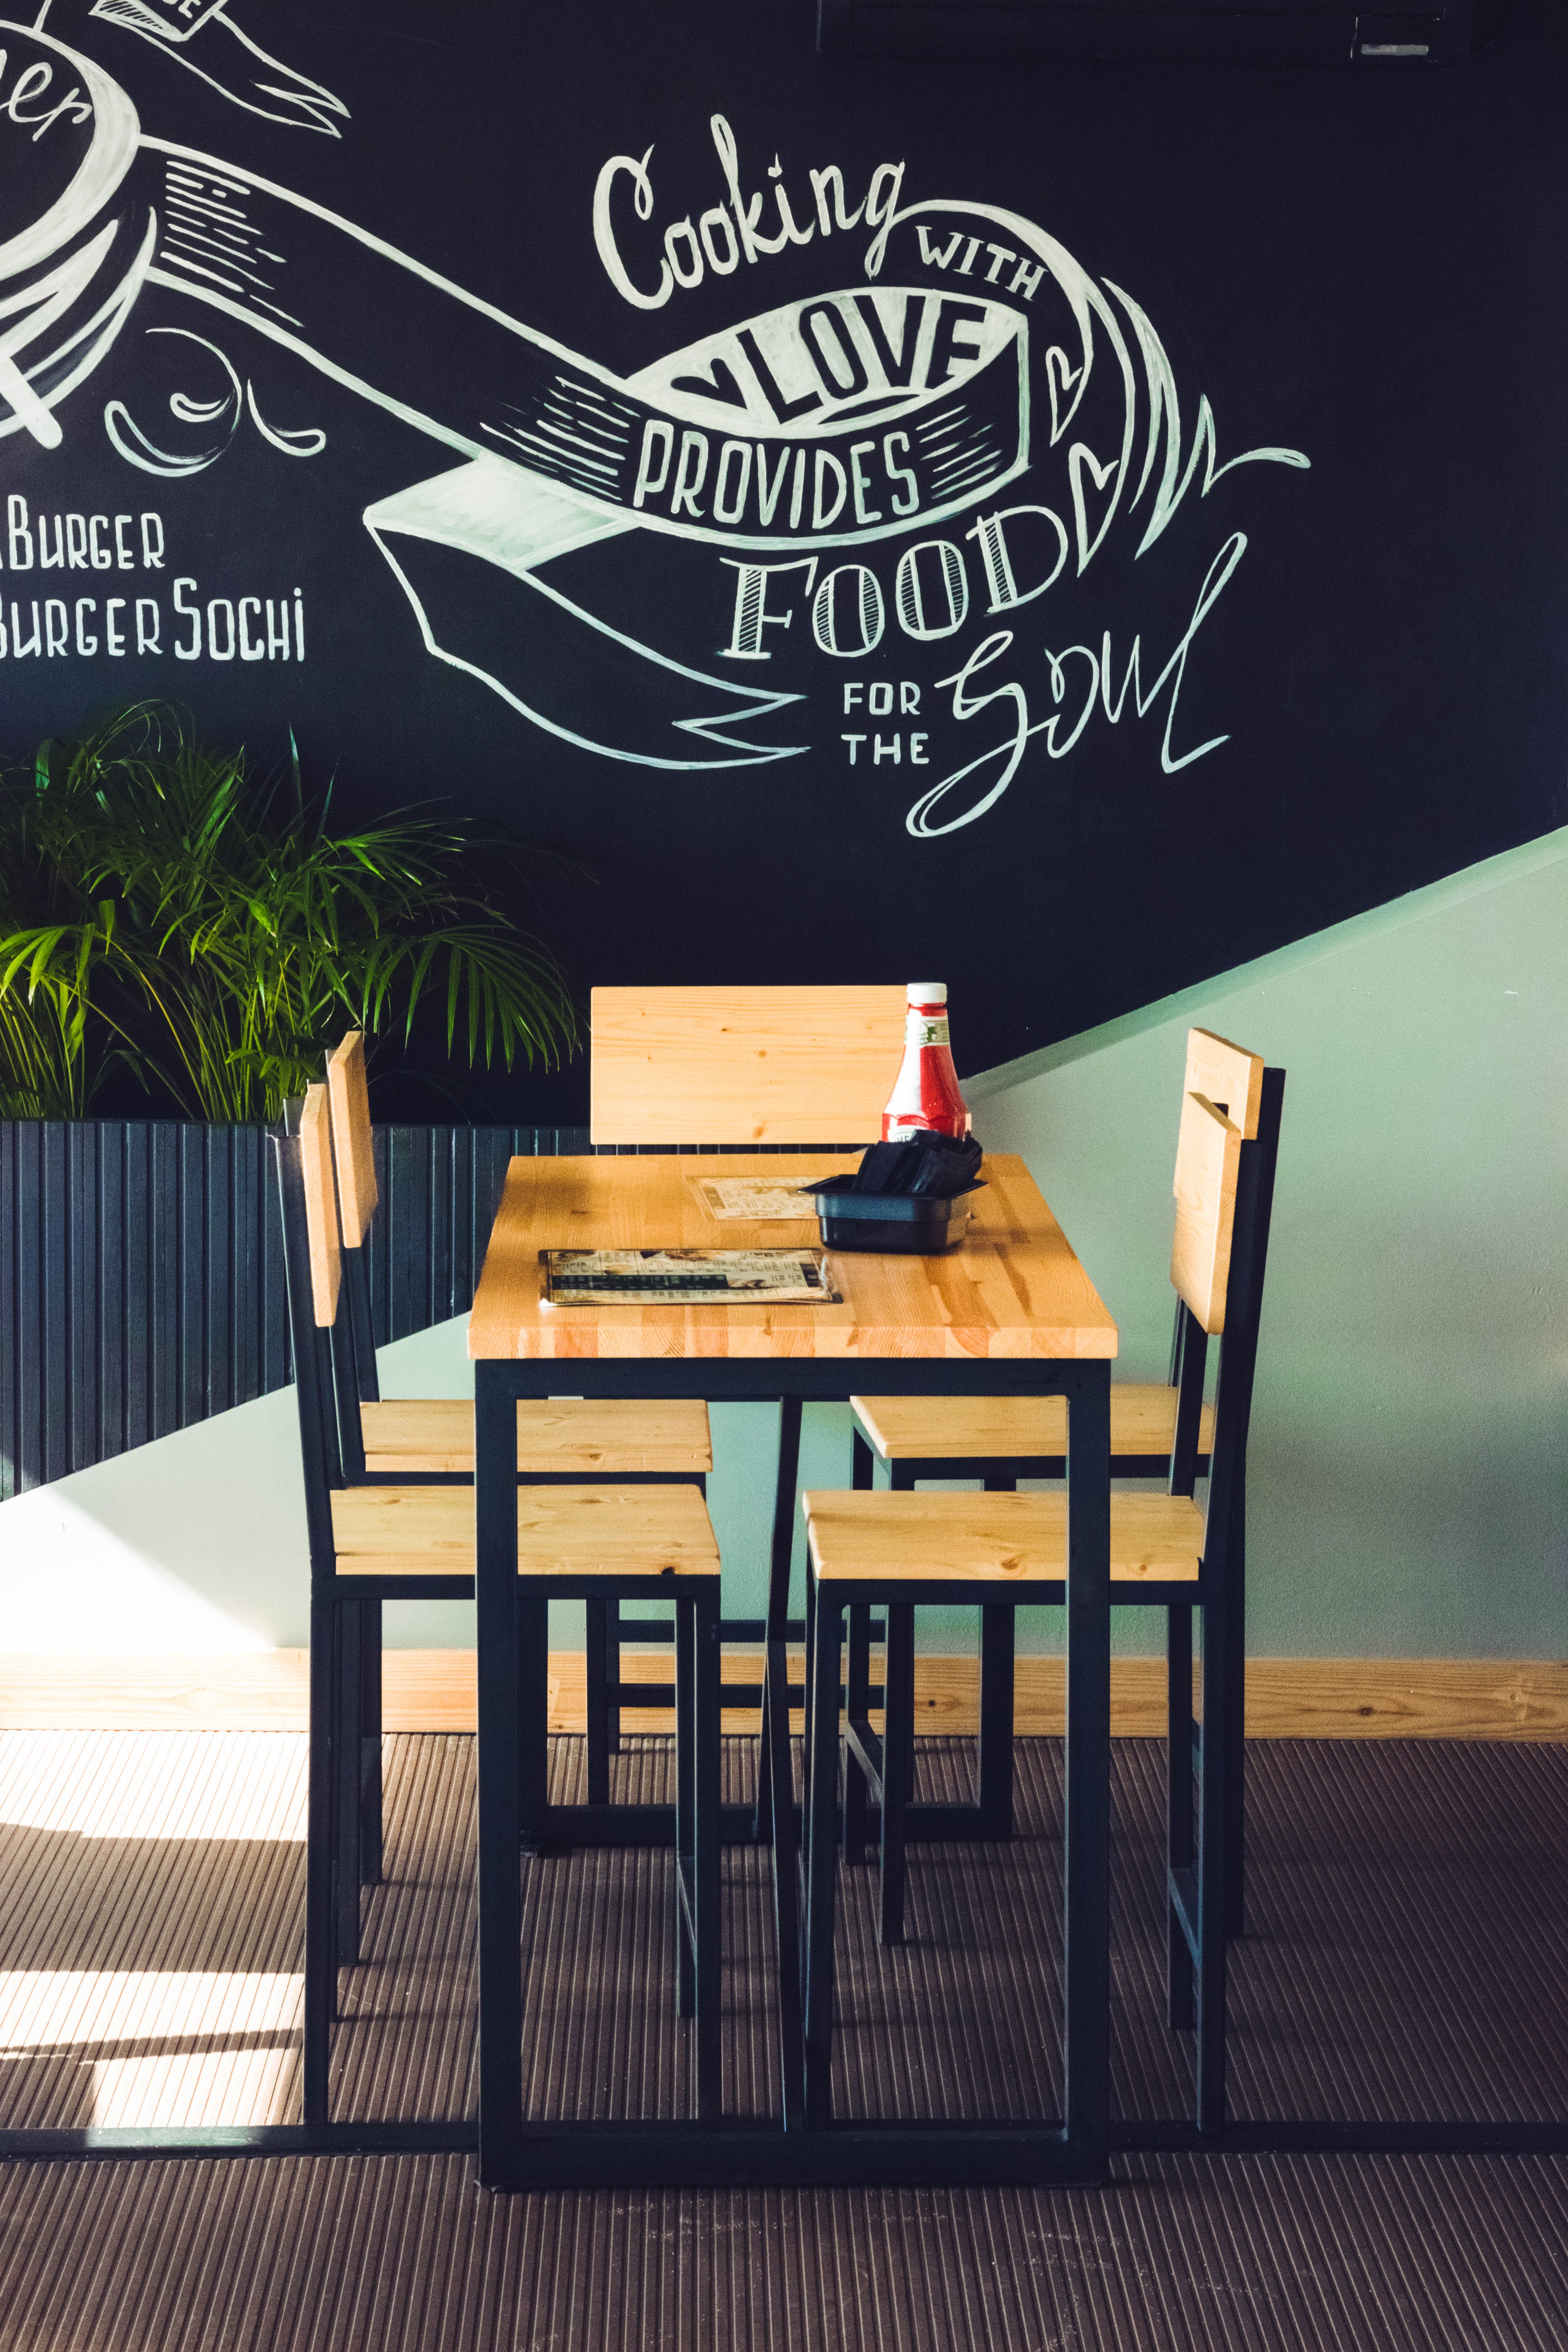
table, wall, room, furniture, tree, interior design, design, font, restaurant, plant, chair, graphics, wallpaper, brand